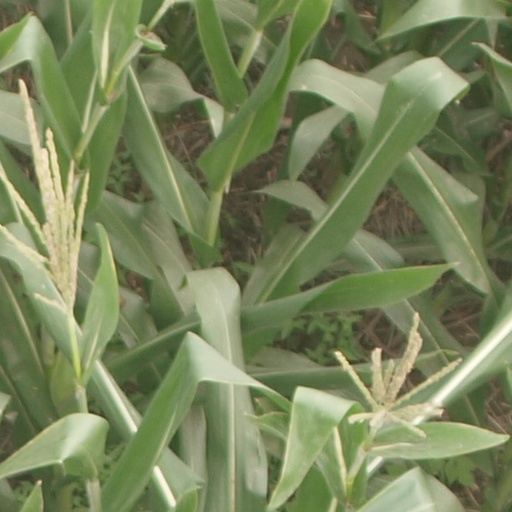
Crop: maize; corn